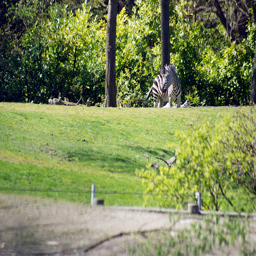
A zebra that is standing in the grass.
A zebras standing in an inclosue for people to view.
A zebra that is standing in grass underneath some trees.
A zebra in a green grassy zoo enclosure
The zebra is walking in the green grassl